Forge

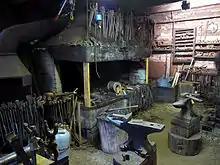
The inside of a typical smithy in Finland

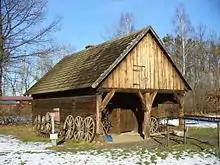
Wooden smithy built in 1726 in Opole, Upper Silesia, Poland

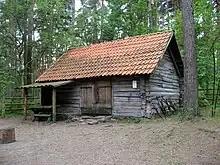
A smithy built around 1880 in Mērsrags, Courland, Latvia currently located at The Ethnographic Open-Air Museum of Latvia

A forge is a type of hearth used for heating metals, or the workplace (smithy) where such a hearth is located. The forge is used by the smith to heat a piece of metal to a temperature at which it becomes easier to shape by forging, or to the point at which work hardening no longer occurs. The metal (known as the "workpiece") is transported to and from the forge using tongs, which are also used to hold the workpiece on the smithy's anvil while the smith works it with a hammer. Sometimes, such as when hardening steel or cooling the work so that it may be handled with bare hands, the workpiece is transported to the slack tub, which rapidly cools the workpiece in a large body of water. However, depending on the metal type, it may require an oil quench or a salt brine instead; many metals require more than plain water hardening. The slack tub also provides water to control the fire in the forge.